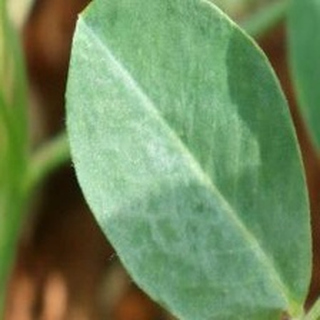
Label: healthy_groundnut